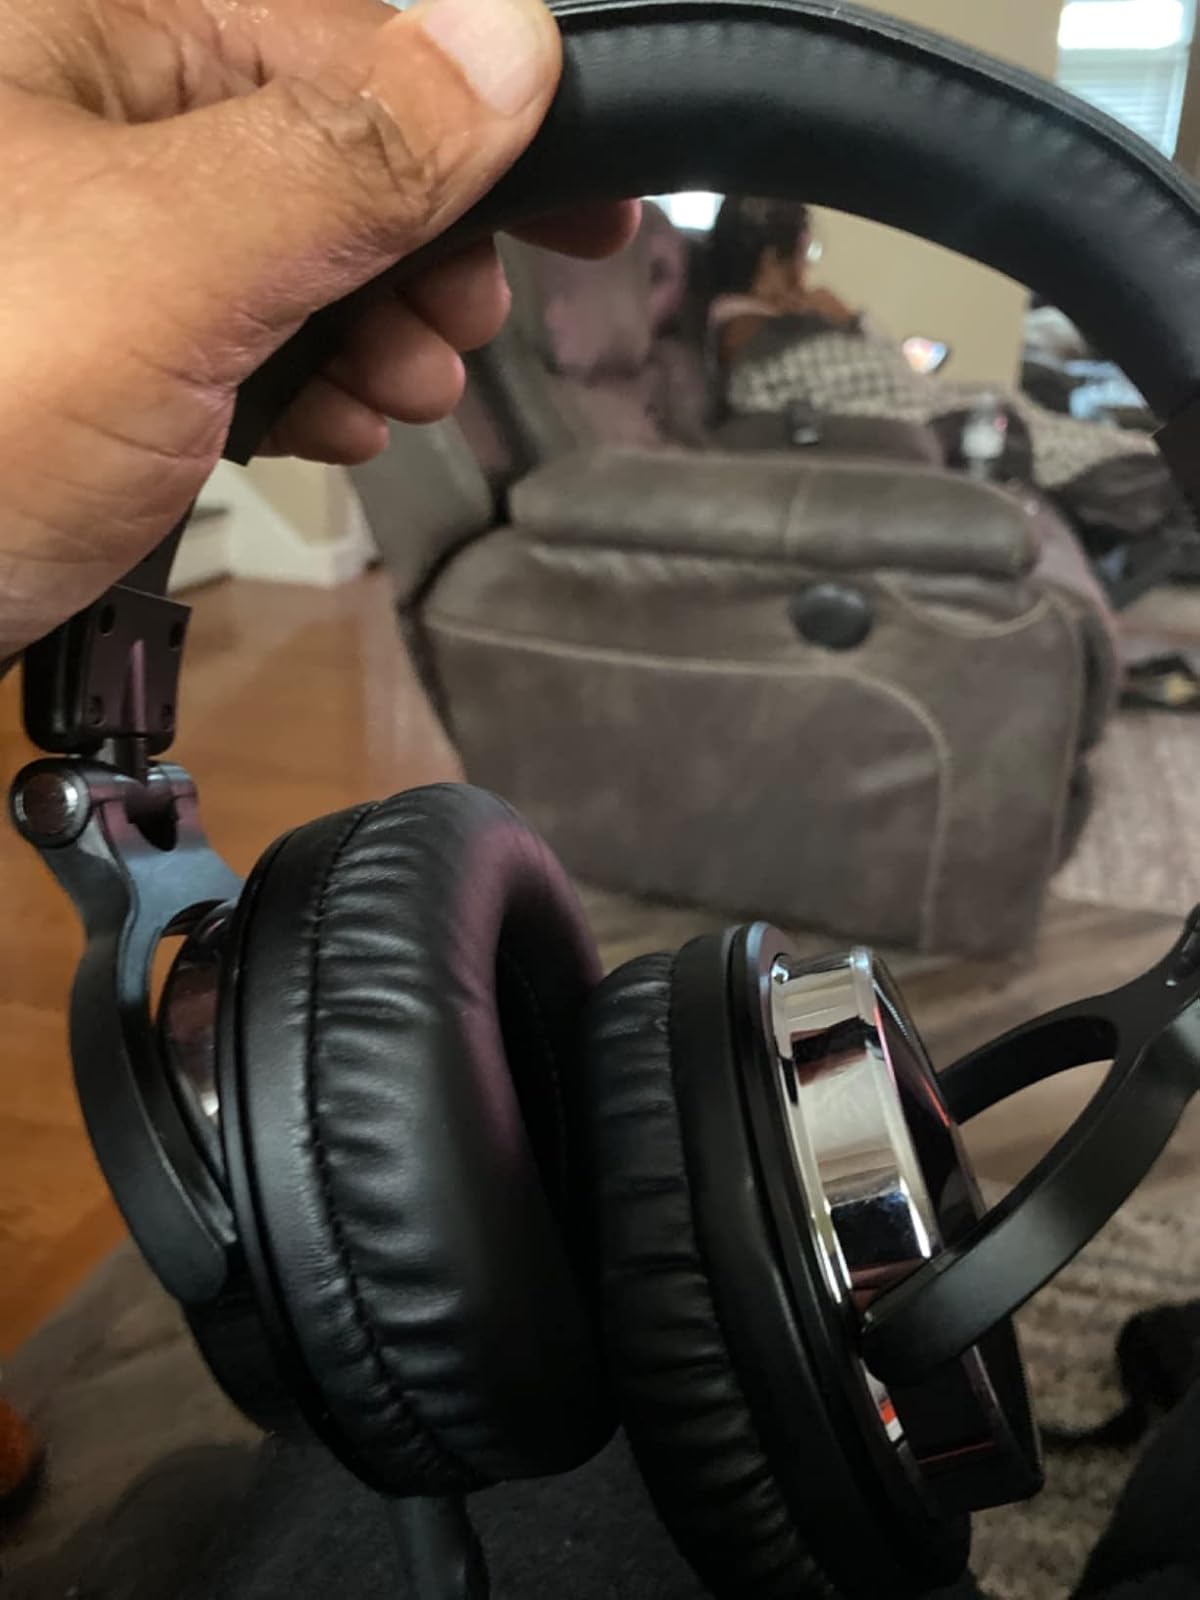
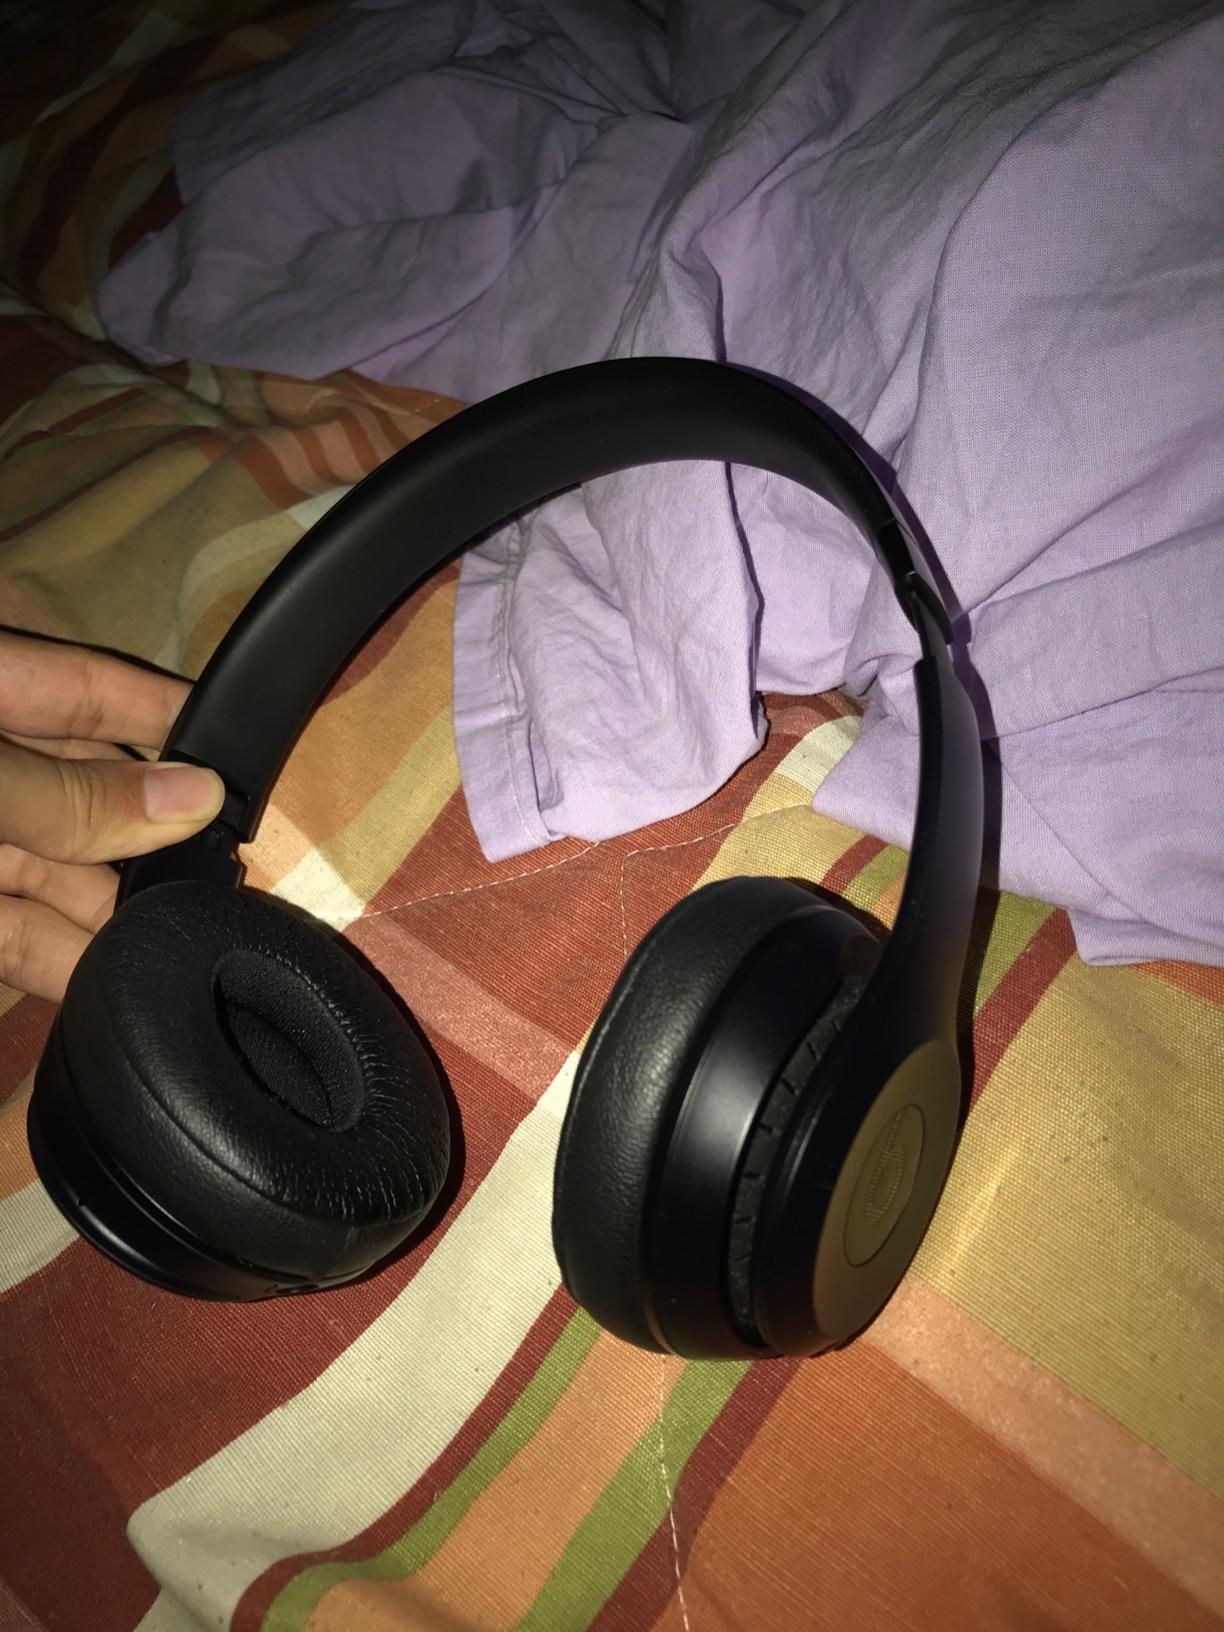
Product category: headphones
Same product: no